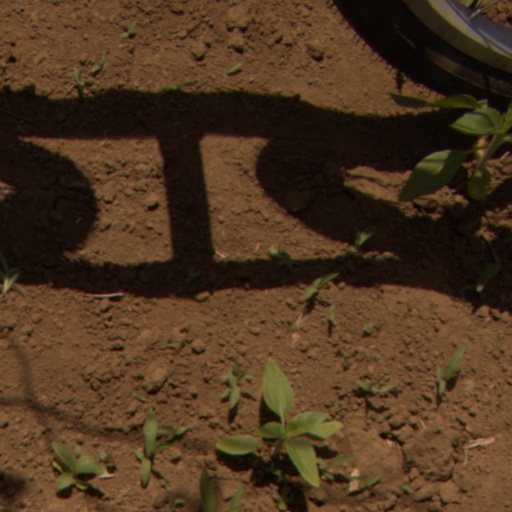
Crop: Jerusalem artichoke